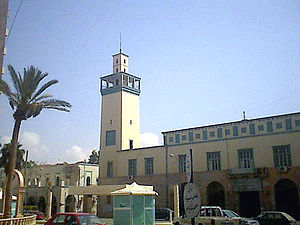
Libyen / Demografi / Uddannelse
Benghazi campus ved det tidligere University of Libya (Al-Jami'a al-Libiya), som var Libyens første universitet.
Libyen, officielt Staten Libyen er et land i Nordafrika. Det ligger med middelhavskysten i nord, og grænser mod Egypten i øst, Sudan i sydøst, Tchad og Niger i syd, og Algeriet og Tunesien i vest. Libyen er med sine 1,8 millioner km² Afrikas fjerdestørste land målt i areal, og det 16. største i verden. Af Libyens 5,7 millioner indbyggere bor 1,7 millioner i hovedstaden Tripoli. Landet er traditionelt inddelt i Tripolitania, Fezzan og Cyrenaika.